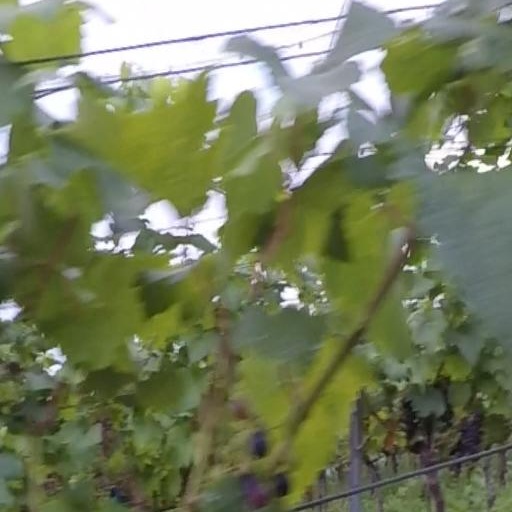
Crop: grape